Founders Fund

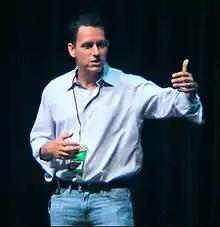
Peter Thiel

The firm was organized by Peter Thiel, Ken Howery, and Luke Nosek in early 2005 and raised its first fund of $50 million from individual entrepreneurs and angel investors in January of that year. Sean Parker, co-founder of Napster and ex-president of Facebook, joined in 2006. In 2007, the firm raised a new fund of $220 million.